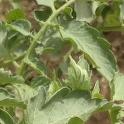
Crop: Tomato
Condition: healthy-leaf